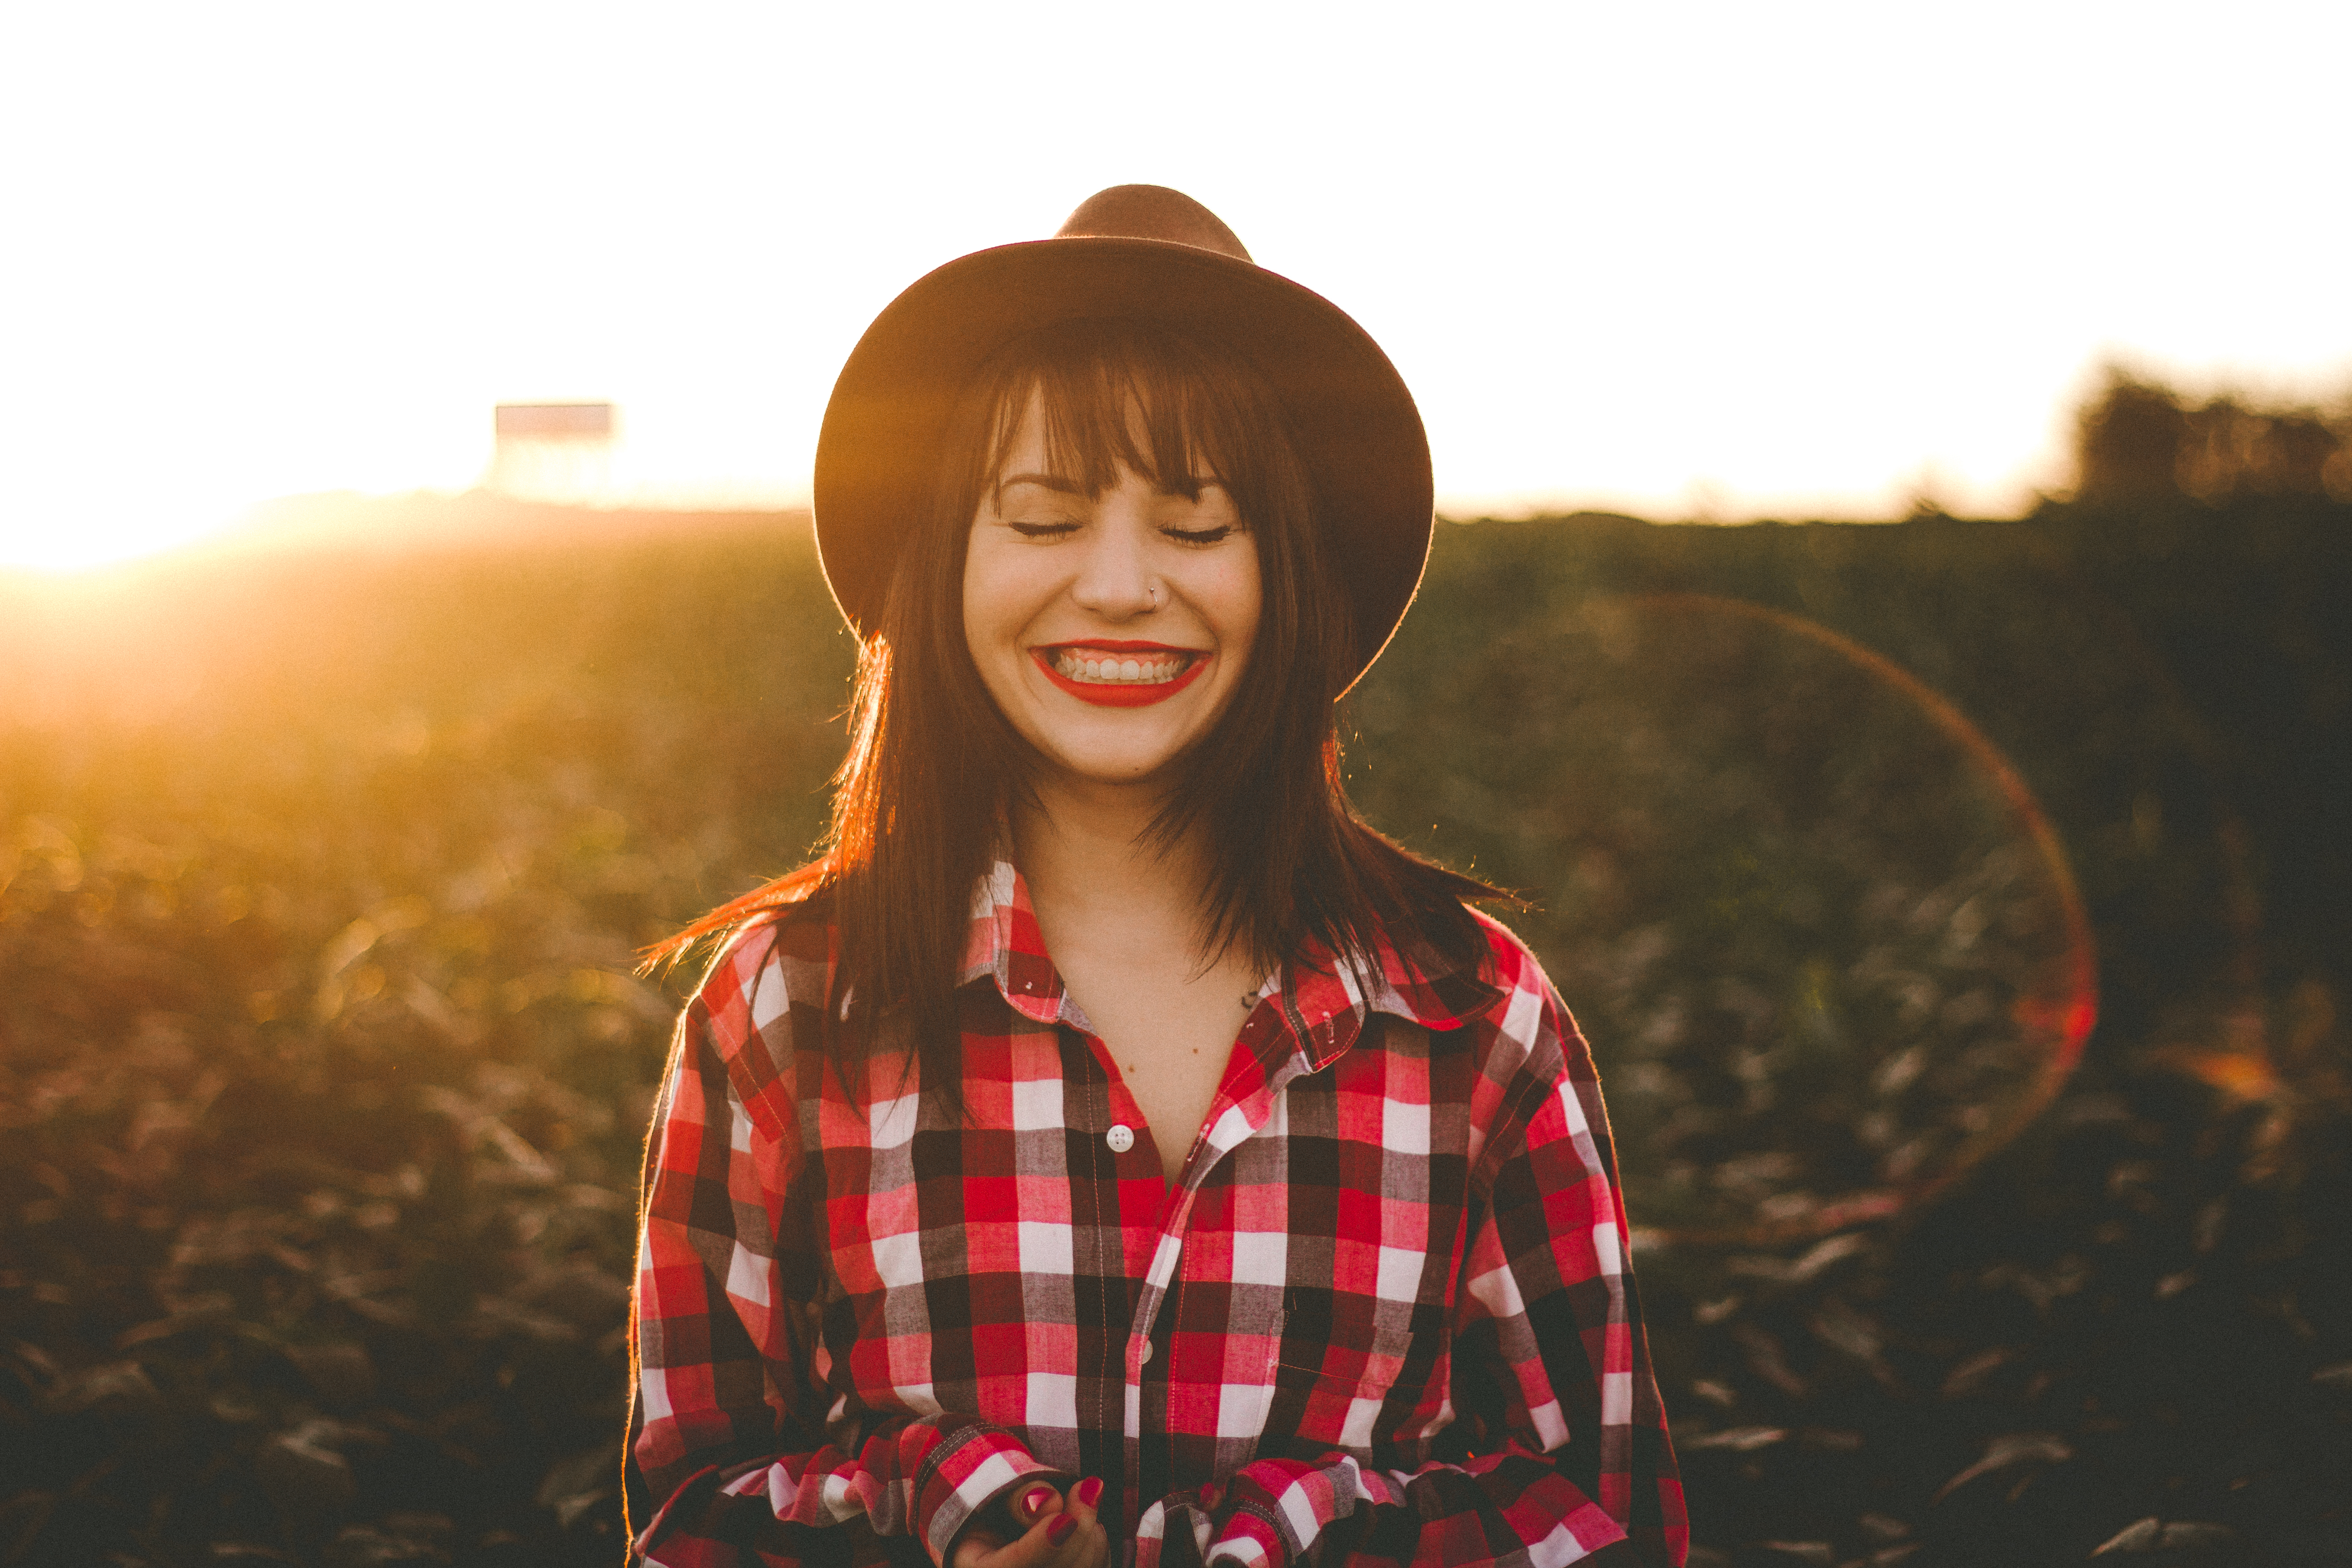
person, girl, woman, photography, sunlight, female, portrait, model, red, child, lady, facial expression, smiling, smile, skin, beauty, emotion, photo shoot, portrait photography